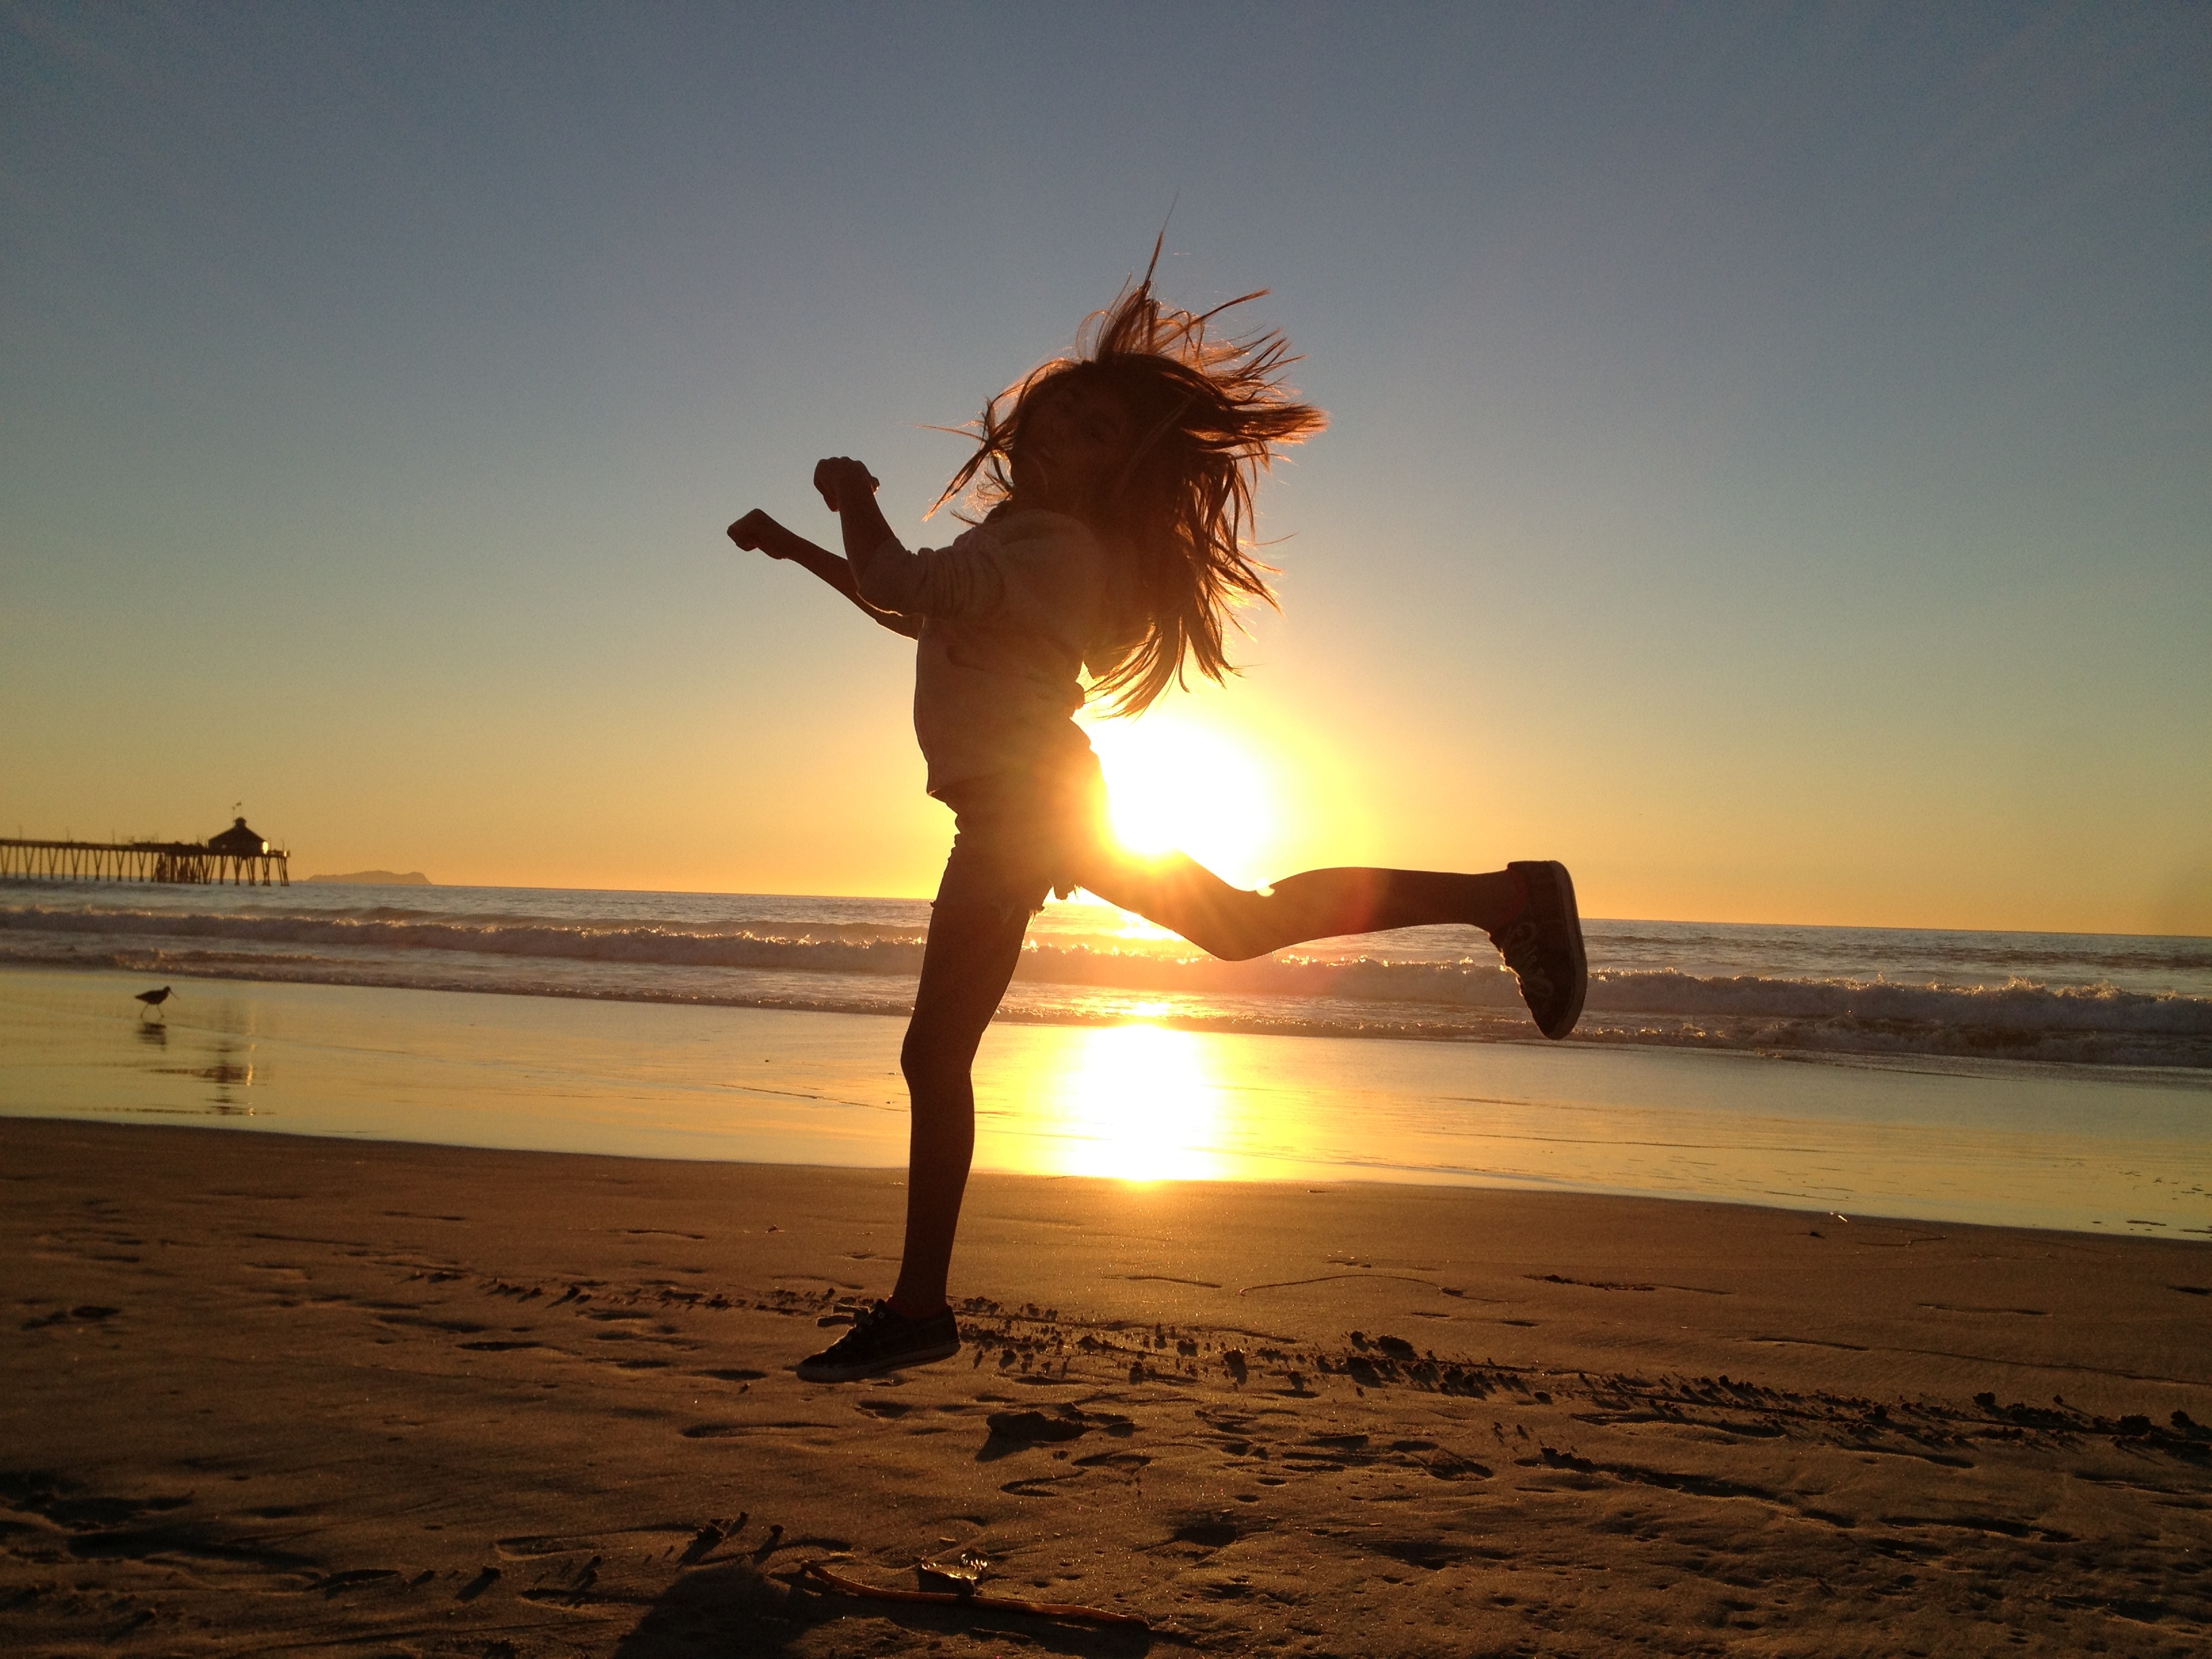
beach, sea, coast, sand, ocean, horizon, silhouette, sky, girl, sun, sunrise, sunset, sunlight, morning, wave, jump, dusk, evening, dance, healthy, fitness, body of water, activity, outdoors, happy, sports, pretty, fit, active